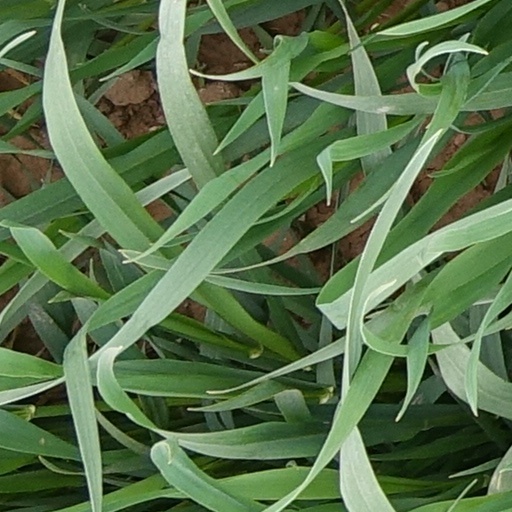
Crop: wheat